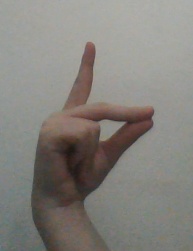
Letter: ta